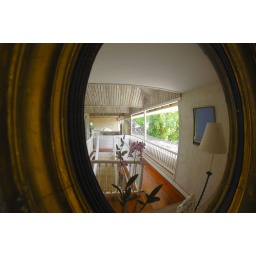
A view in the mirror on the second floor of the main house